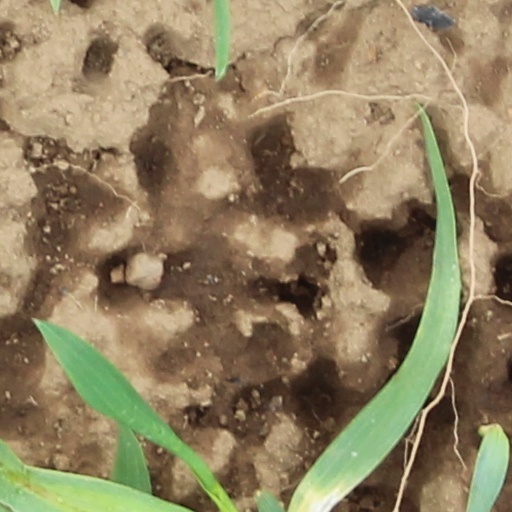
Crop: wheat